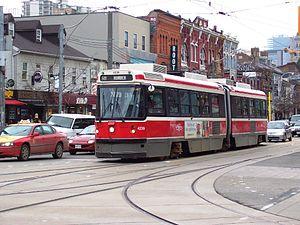
Laudato si’ est la seconde encyclique du pape François.
Un chemin de fer secondaire est une ligne ou un réseau de chemin de fer qui ne fait pas partie du réseau ferré principal de par ses caractéristiques juridiques et/ou techniques.